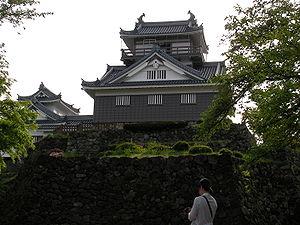
Le château d'Echizen-Ōno, également connu sous les noms de château d'Ōno et château de Kameyama, était un yamashiro, situé à Ōno, préfecture de Fukui au Japon.
Voici une liste non exhaustive de châteaux japonais.